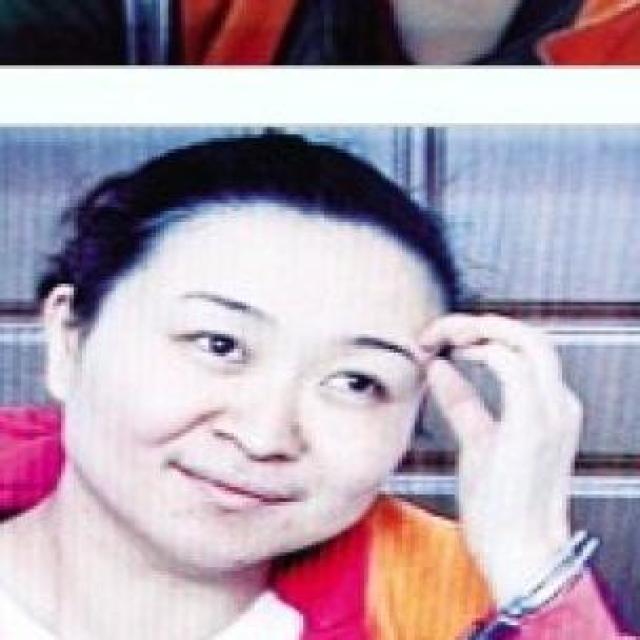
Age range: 21-44